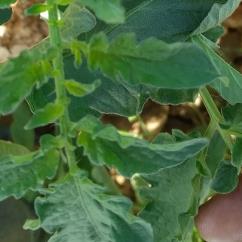
Crop: Tomato
Condition: healthy-leaf